Saint-Émilion AOC

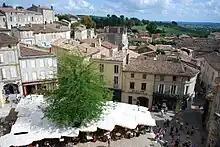
Saint-Émilion

Saint-Émilion is an "appellation d'origine contrôlée" (AOC) for red wine in the Bordeaux wine region of France, where it is situated in the Libourne subregion on the right bank of the Dordogne. As a cultural landscape demonstrating a long, living history of wine-making (dating from Roman times), Saint-Émilion was registered as a UNESCO World Heritage Site in 1999.